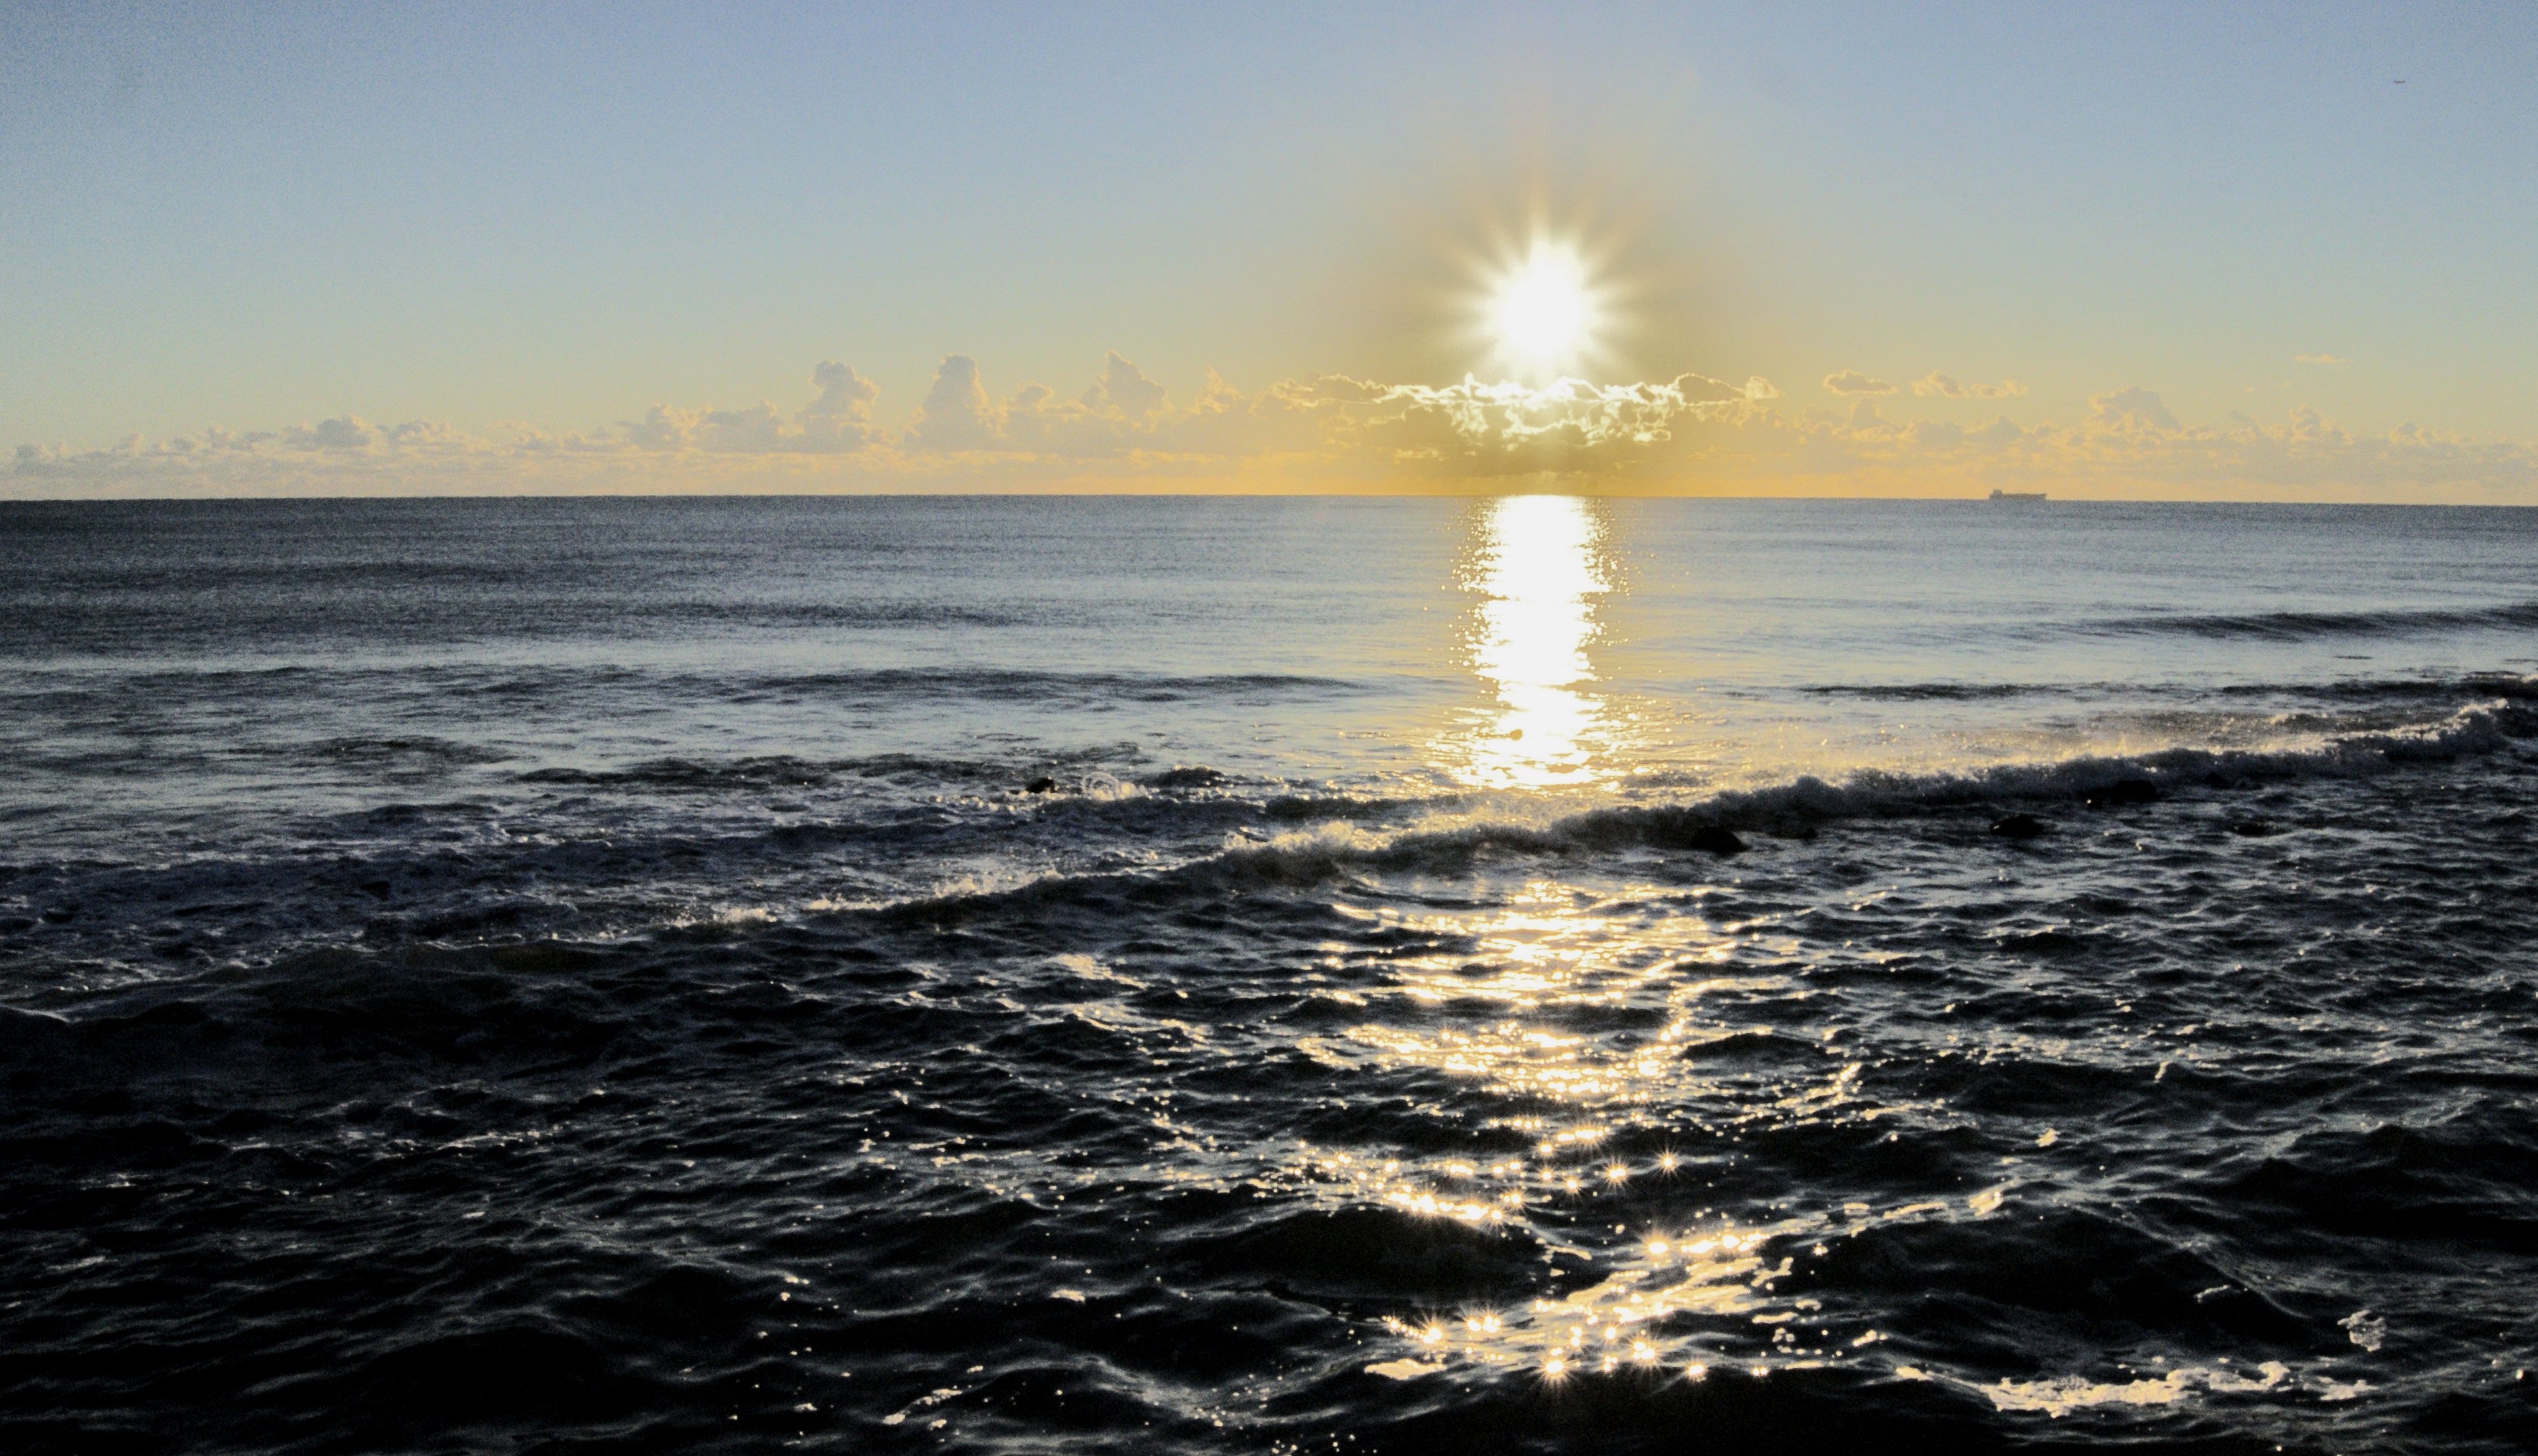
beach, sea, coast, ocean, horizon, winter, sun, sunrise, sunset, sunlight, shore, wave, dawn, dusk, body of water, rays of sunshine, ostia, wind wave